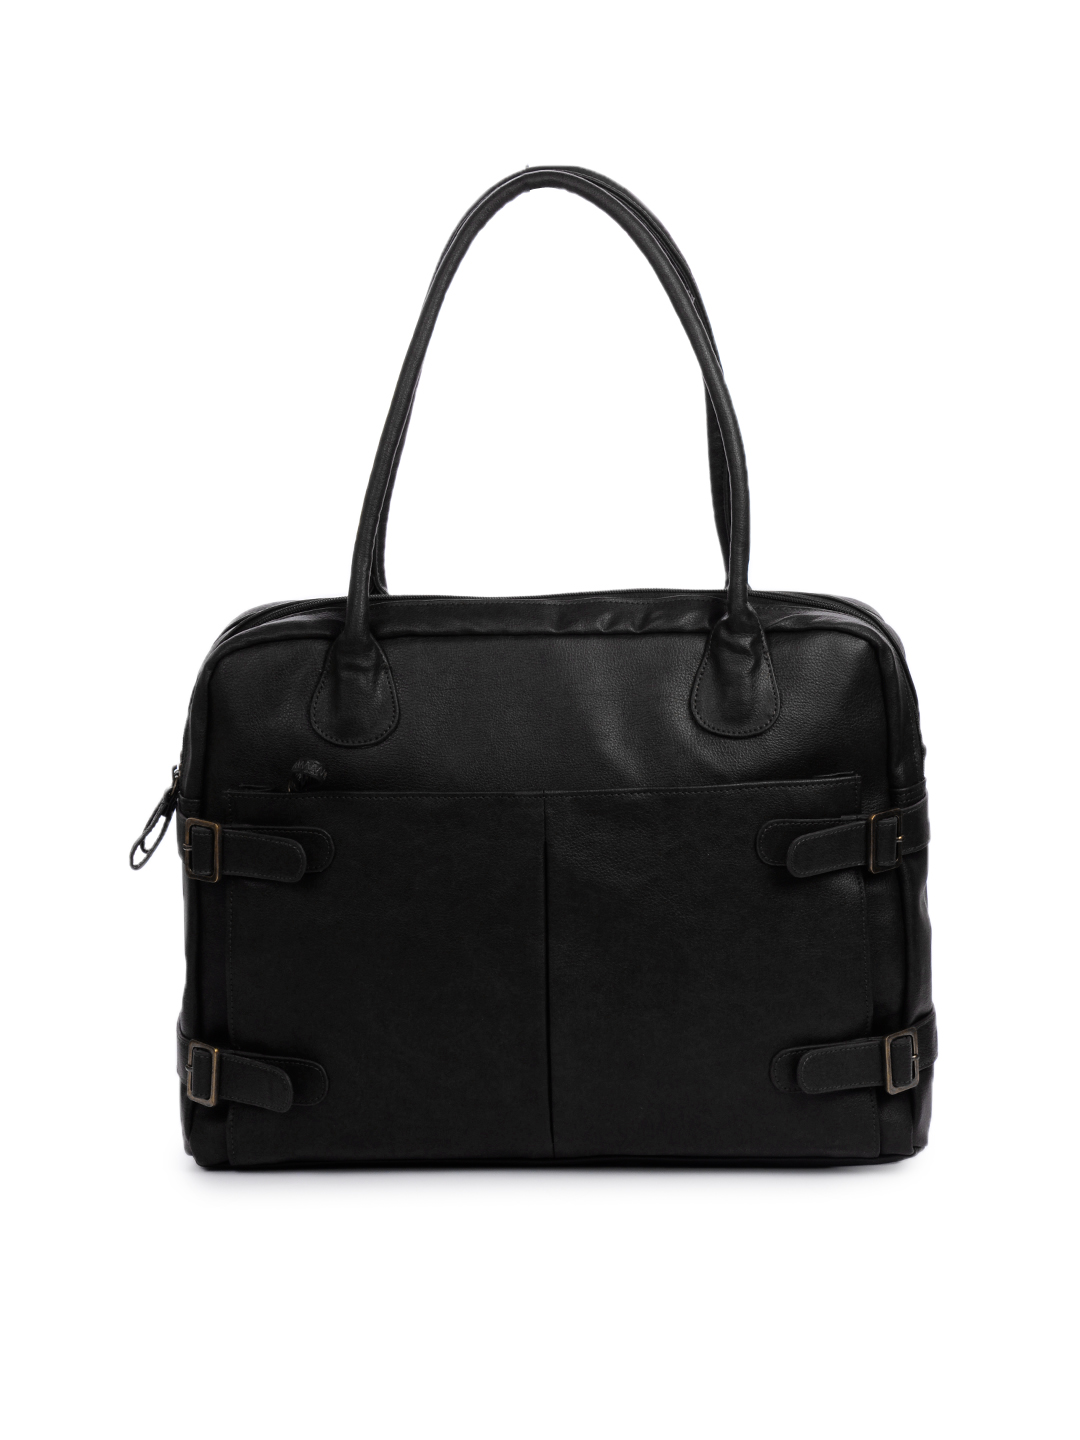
Baggit Women Map Gang Black Handbag
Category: Accessories / Bags / Handbags
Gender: Women
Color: Black
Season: Winter 2015
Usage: Casual